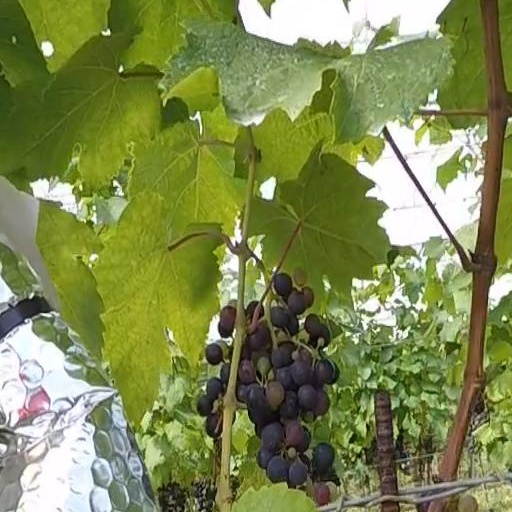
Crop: grape